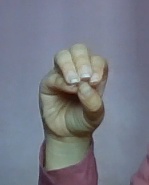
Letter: ha